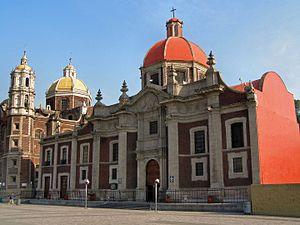
Eglise et couvent des Capucins - Sanctuaire Notre-Dame de Guadalupe - Mexico-City (Mexique)
Le sanctuaire marial de Notre-Dame de Guadalupe est un sanctuaire catholique consacré à la Vierge de Guadalupe, situé sur la colline de Tepeyac, dans la delegación Gustavo A. Madero de Mexico, sur le lieu étant réputé être celui des apparitions mariales de Notre-Dame de Guadalupe en 1531.